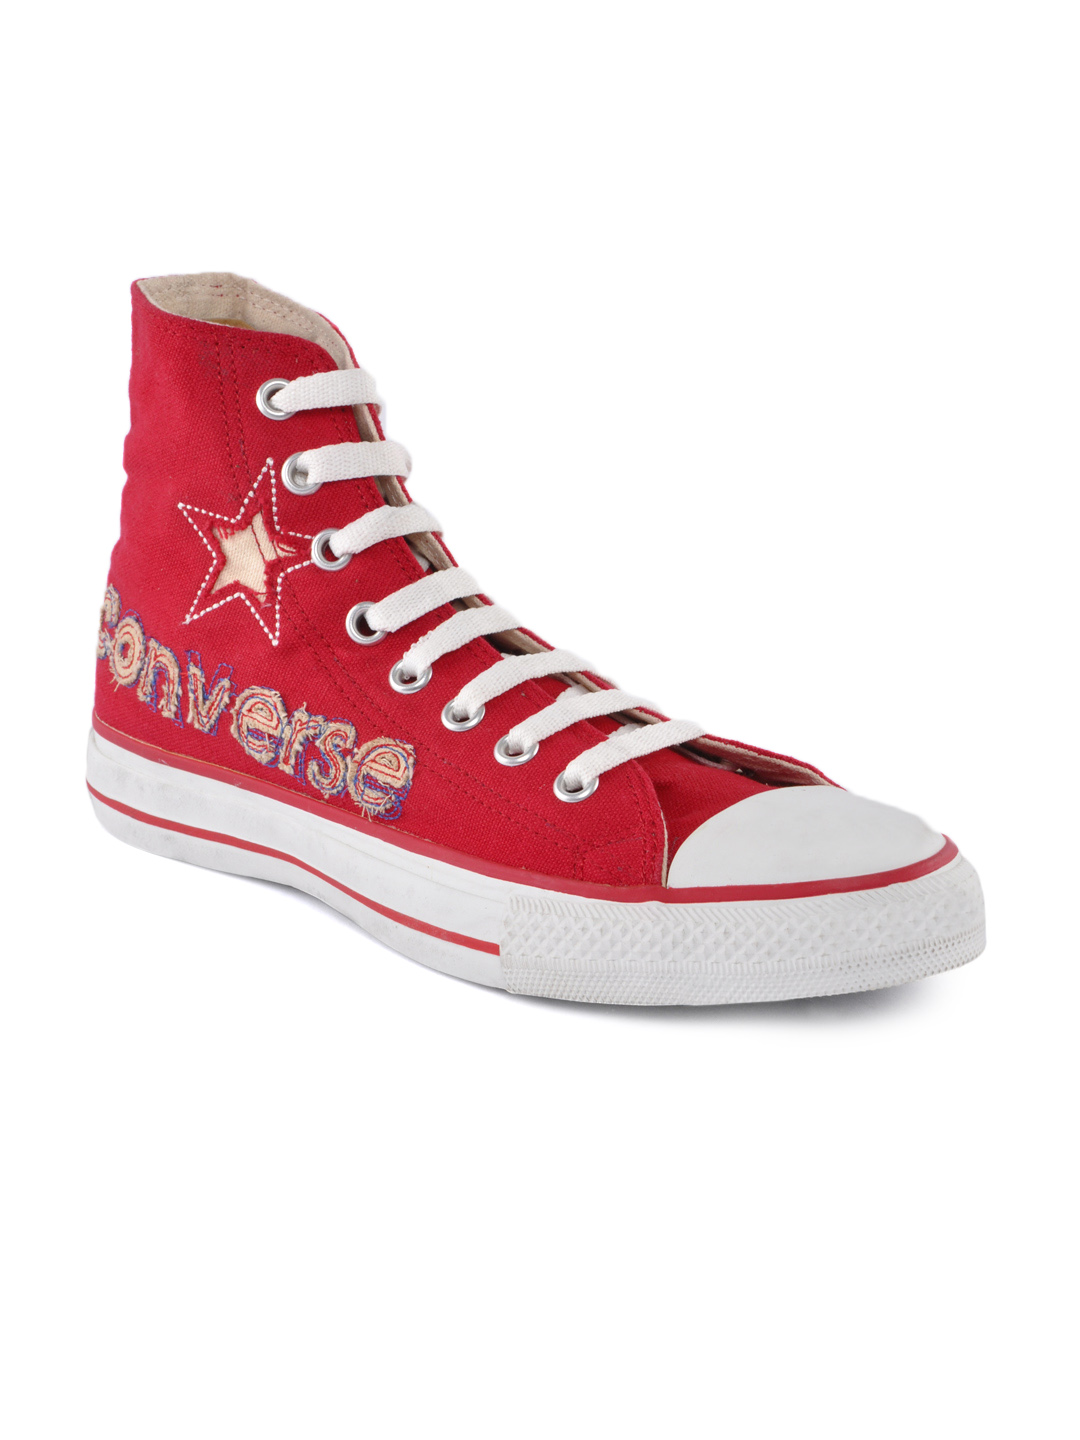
Converse Unisex Red Casual Shoes
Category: Footwear / Shoes / Casual Shoes
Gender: Unisex
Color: Red
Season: Fall 2010
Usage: Casual